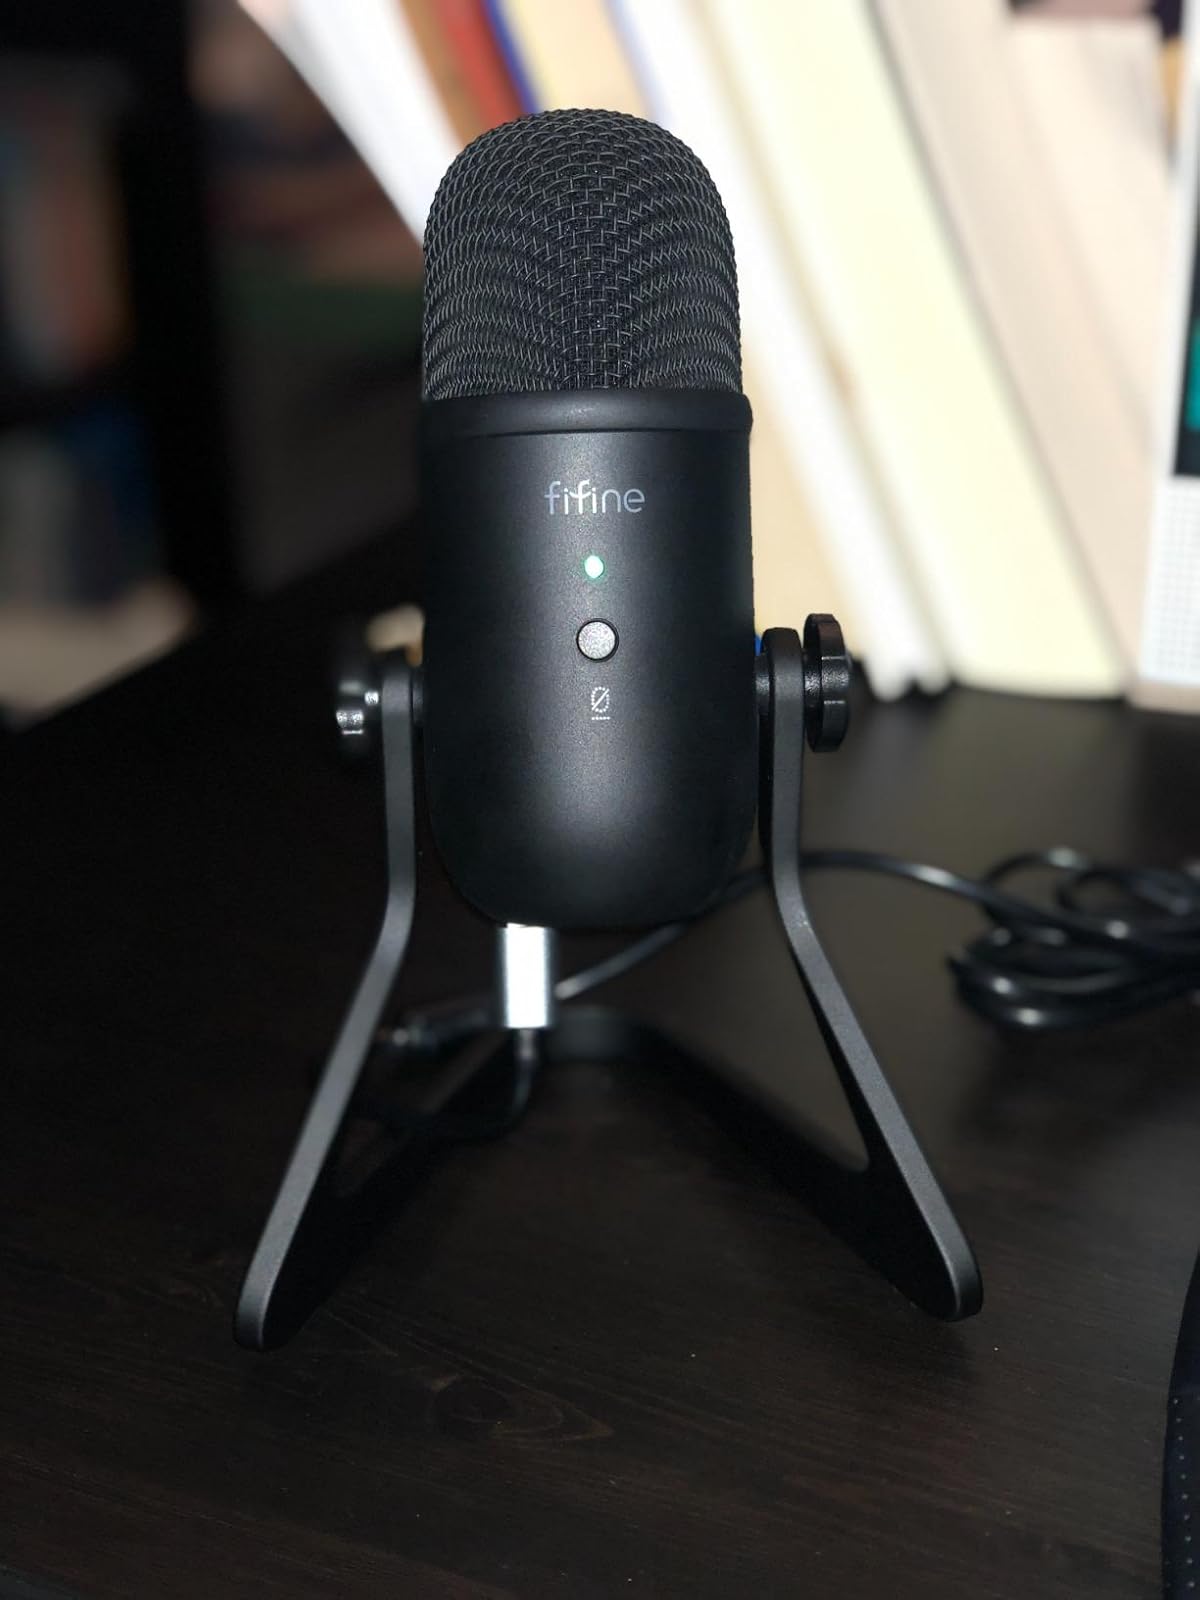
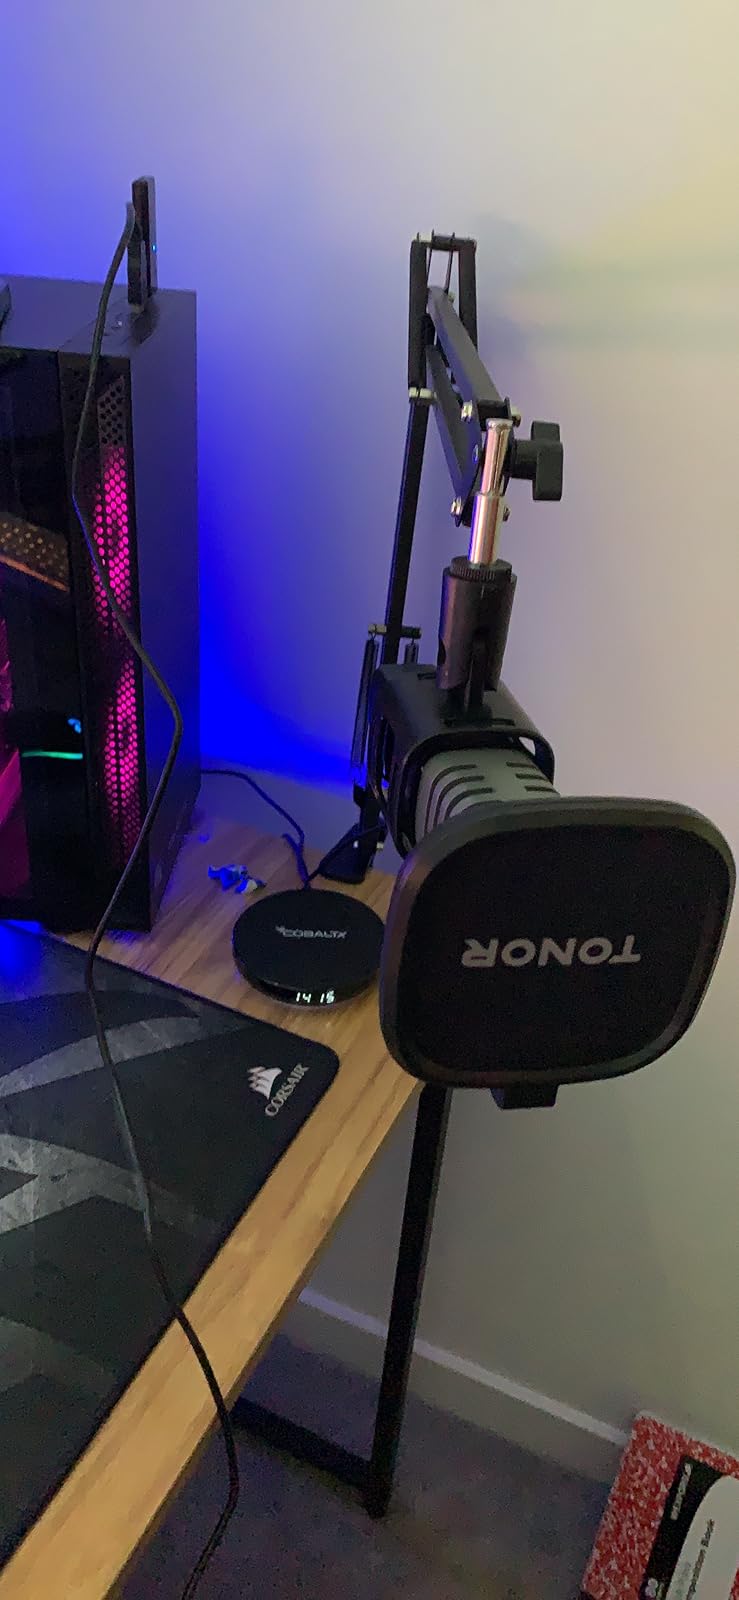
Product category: microphone
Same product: no